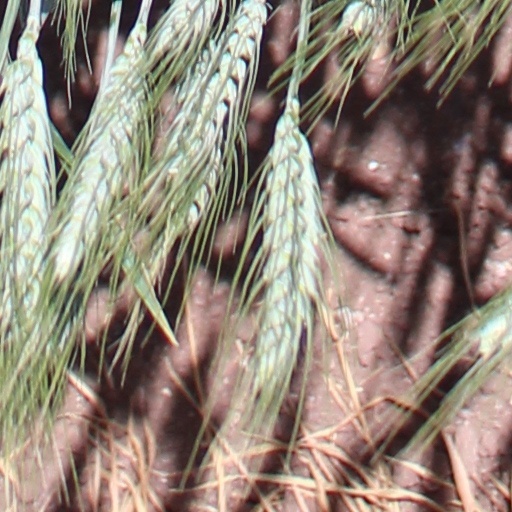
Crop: wheat